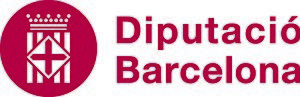
La députation provinciale de Barcelone, plus simplement la députation de Barcelone, dont le siège est situé à Barcelone, est l'organe institutionnel propre à la province de Barcelone assurant les différentes fonctions administratives et exécutives de la province.